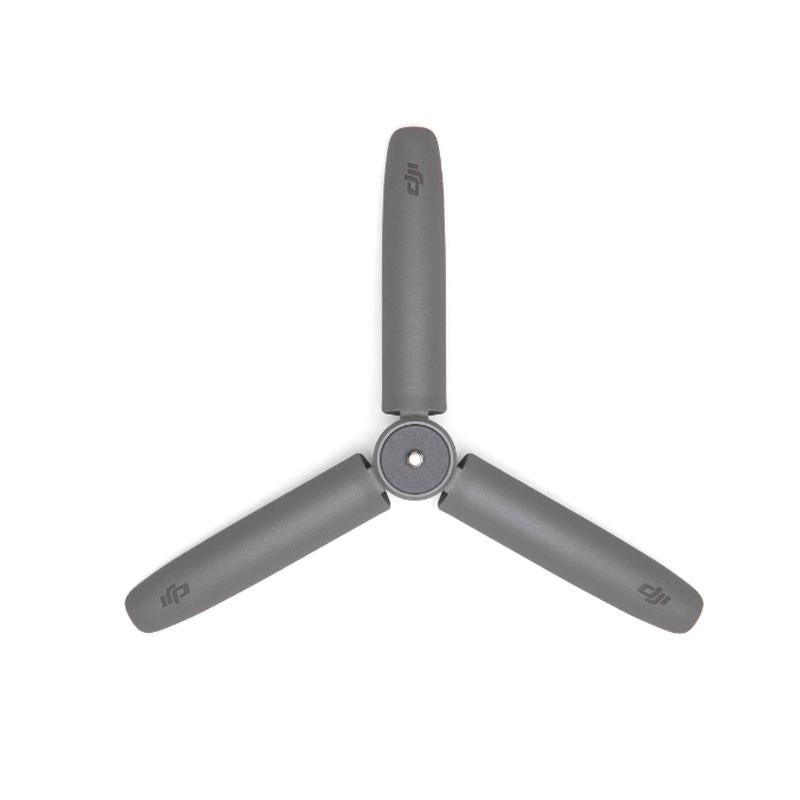
Dji Mobile Handheld Tripod Compact And Versatile For Osmo Devices
Features Compatible with Osmo Mobile 6 Osmo Mobile SE DJI OM 5 DJI OM 4 SE DJI OM 4 Osmo Mobile 3 and Osmo Mobile 2. Equipped with quarter-inch by twenty screws to expand functionality. Non-slip handle designed with soft rubber material for comfortable grip. Compact design allows for quick retraction and easy portability. Specification Closed dimensions: Length one hundred and thirty-eight millimetres Diameter thirty-two millimetres. Weight: seventy-two grams. You will receive 1 x Dji Om Handheld Tripod
Brand: NON-7M45774Y10060
Category: Cameras & Optics > Camera & Optic Accessories > Tripods & Monopods > Pocket Tripods